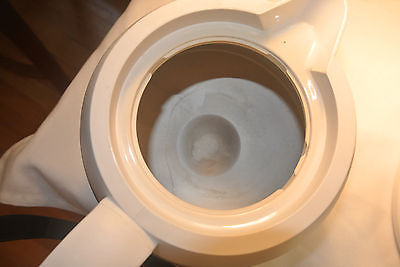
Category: coffee maker